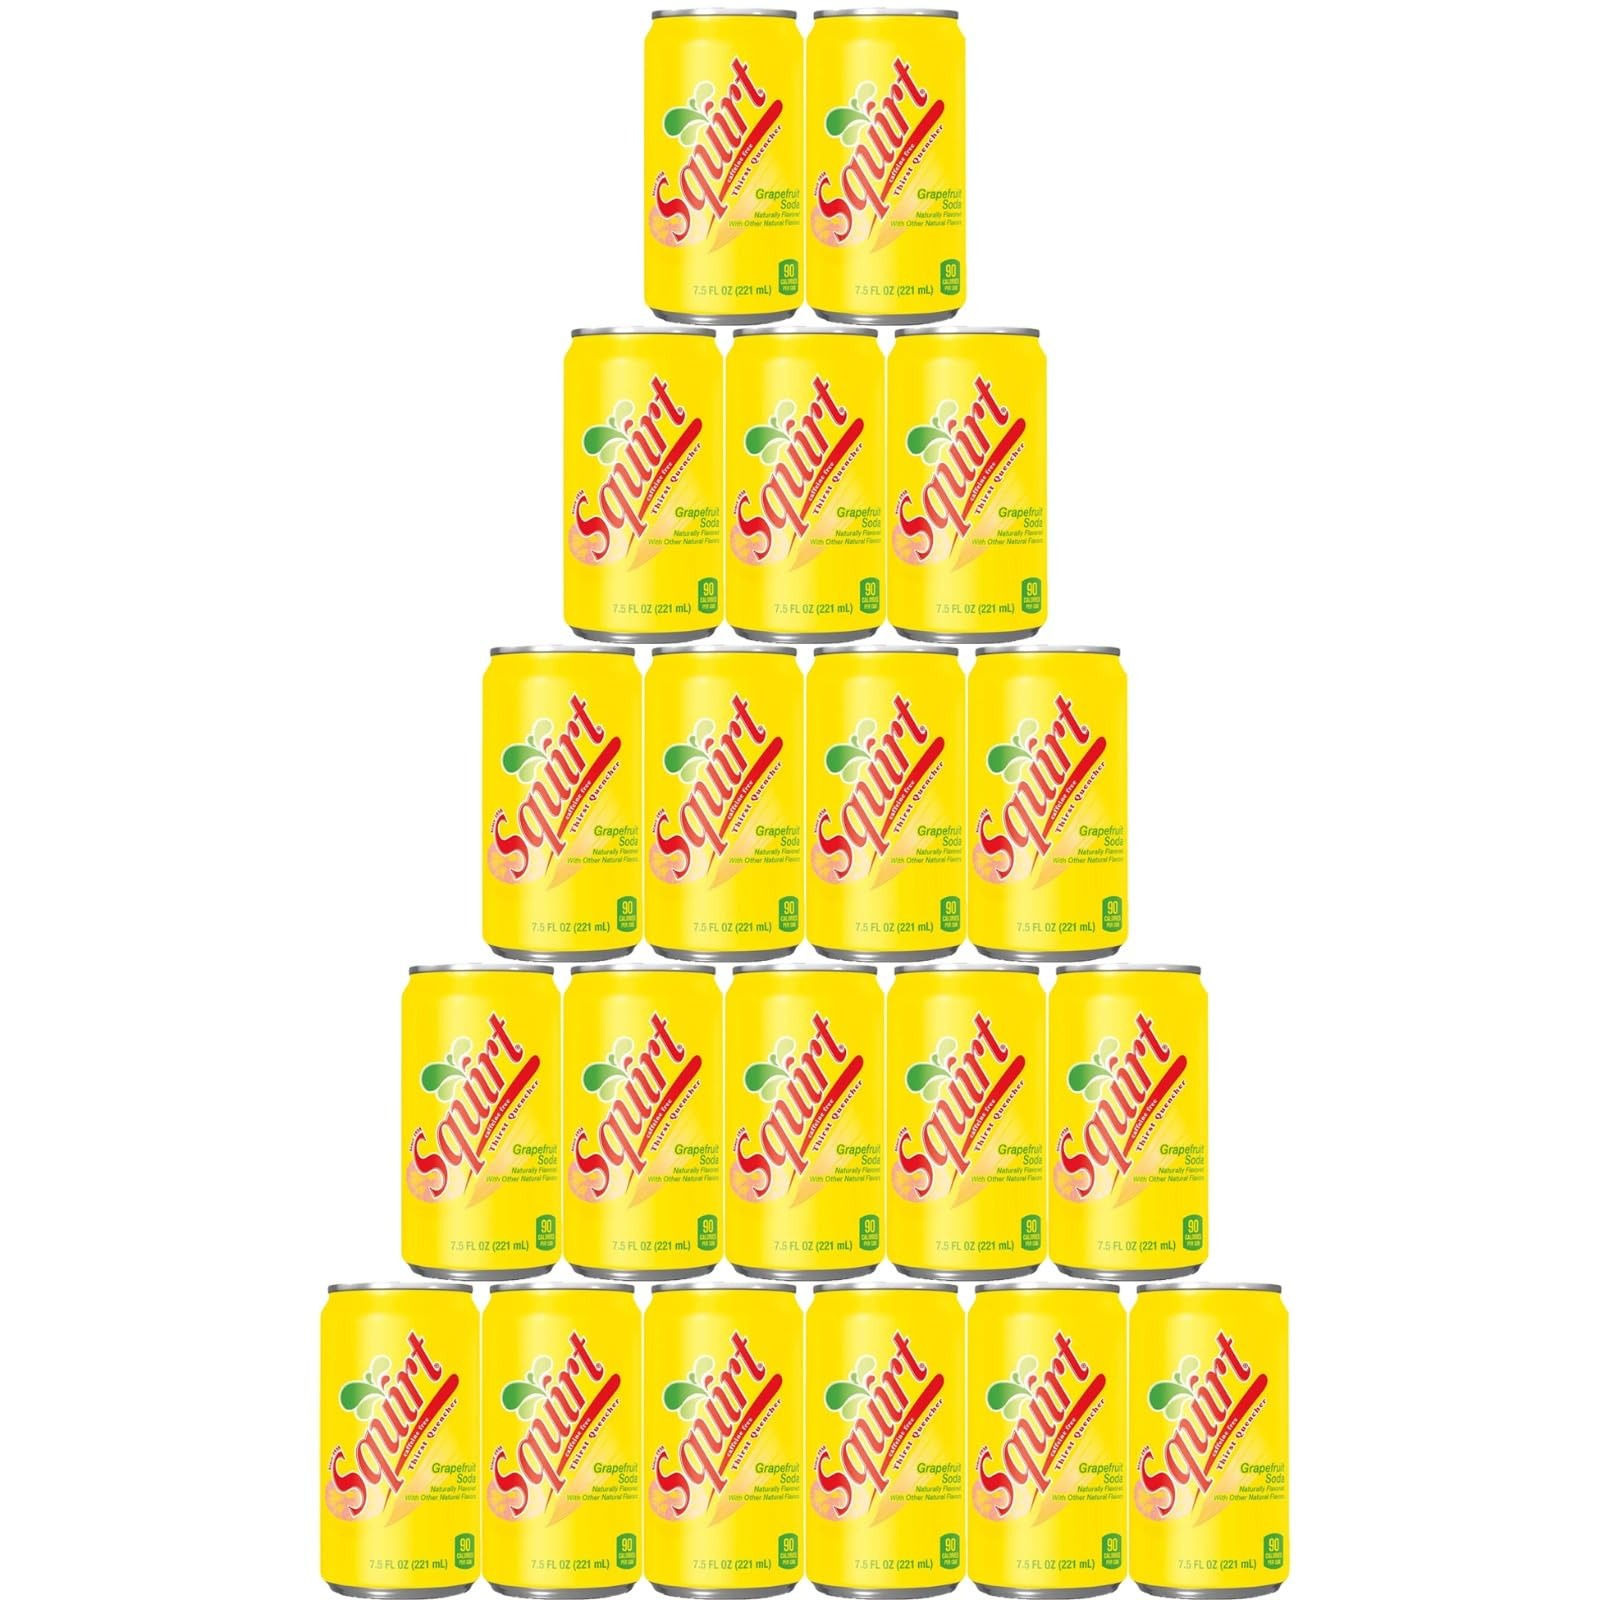
Item Name: Squirt Mini Soda Cans | (Pack of 20) | Flavor Soda Variety Pack | Soft Drink Assortment of Beverages | The Beverage Care Package of Mix Pop | Home & Office Fridge Restock Kit | 7.5 oz. Cans | By The Munchie Mix (7.5 oz, Grapefruit)
Bullet Point 1: WHAT'S IN THIS SODA PACK: One of America's most popular soda flavor in a 7.05 oz. cans
Bullet Point 2: GREAT SODA PAIRING: A great addition to send with your care package, assortment gift box, snack bulk bundle. No matter of what you plan on serving on your next occasion, this multi flavor soda bundle pairs up fantastic with just about anything food, pizza, cakes, hot dogs, hamburgers, chips, cookies, candies, snack bars, popcorn, pretzels, mac and cheese, crackers, sandwiches. peanut butter & jelly or beef jerky
Bullet Point 3: SODA BULK PACK: No thinking is needed on how many sodas to buy for your next occasion, we did it for you. This soda pack has enough sodas for everyone. So go ahead and send your loved ones this bulk pack. This sampler is also a fast and easy way to store enough sodas for when you need more. So go ahead and order yours today.
Bullet Point 4: Perfect for the person who enjoys variety in life and doesn't want to have to consume an entire pack of the same flavor. Essential for families where members prefer different brands.
Product Description: Squirt Mini Soda Cans | (Pack of 20) | Flavor Soda Variety Pack | Soft Drink Assortment of Beverages | The Beverage Care Package of Mix Pop | Home & Office Fridge Restock Kit | 7.5 oz. Cans | By The Munchie Mix
Value: 150.0
Unit: Fl Oz

Price: 5.96